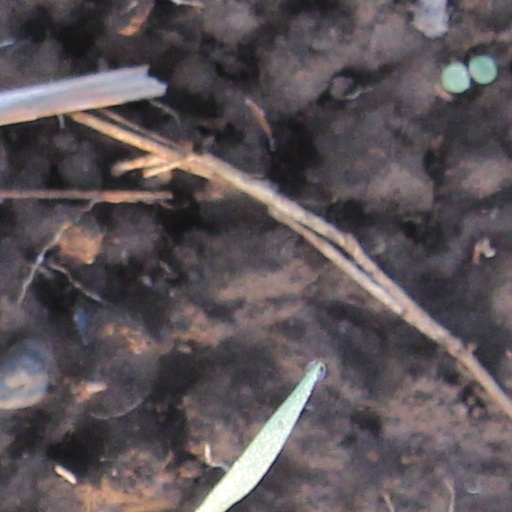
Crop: wheat